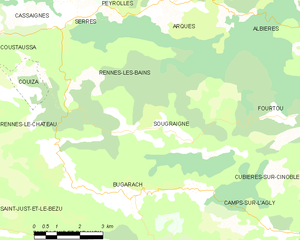
Carte des communes françaises: Sougraigne
Sougraigne est une commune française, située dans le département de l'Aude en région Occitanie.